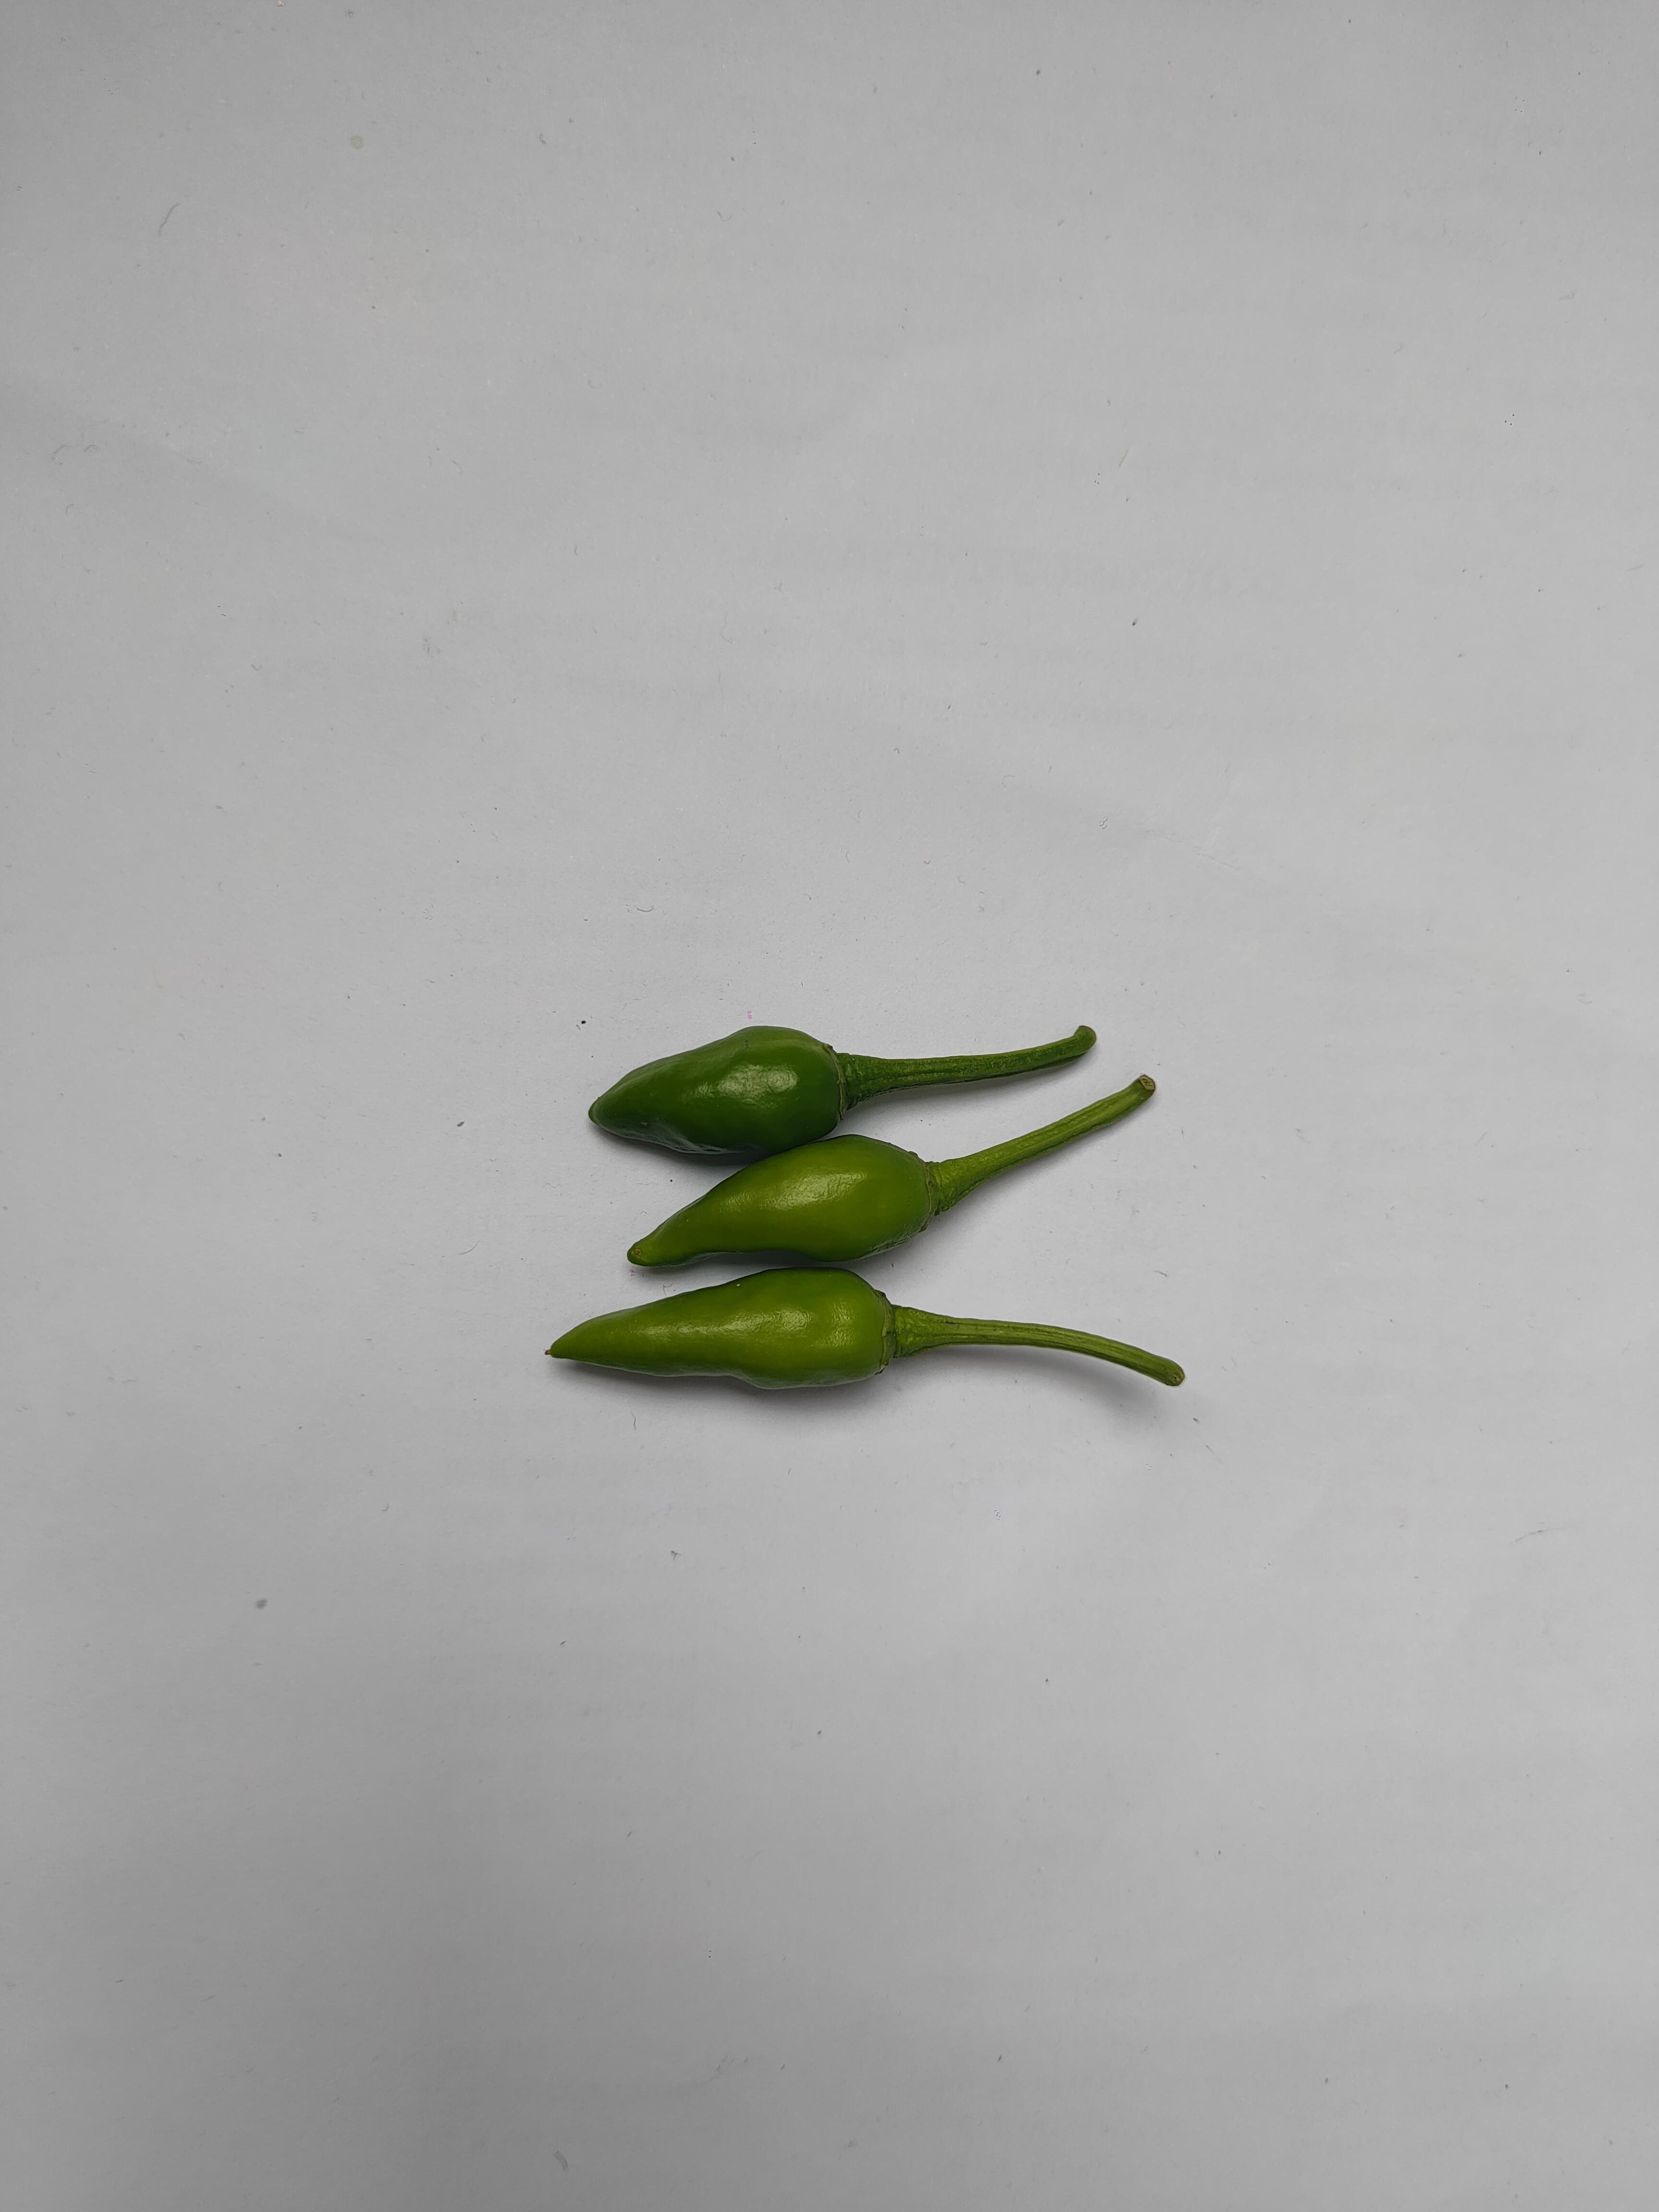
Label: Green Chili